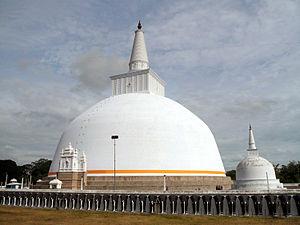
Le Sri Lanka de l'Antiquité, présente de nombreux styles, dont les sources d'inspiration ont été puisées dans l'architecture de l'Inde et celle de l'Asie de l'Est. Ce continent a joué un rôle important dans la façon dont été construits les édifices. L'influence du bouddhisme fut considérable dès le IIIᵉ siècle av. J.-C.. Plus de 25 styles différents ont été recensés dans les complexes bouddhistes, du royaume Anuradhapura, et de Polonnaruwa. Le palais de Sigiriya est considéré comme un chef-d'œuvre de l'architecture ancienne et de l'ingéniosité, la forteresse de Yapahuwa] et le Temple d'Or de Dambulla à Kandy sont également remarquables pour leurs qualités architecturales.
Le Sri Lanka présente une riche variété de formes et de styles, dont les sources d'inspiration ont été puisées dans l'architecture de l'Inde et celle de l'Asie de l'Est. Ce continent a joué un rôle important dans la façon dont été construits les édifices.